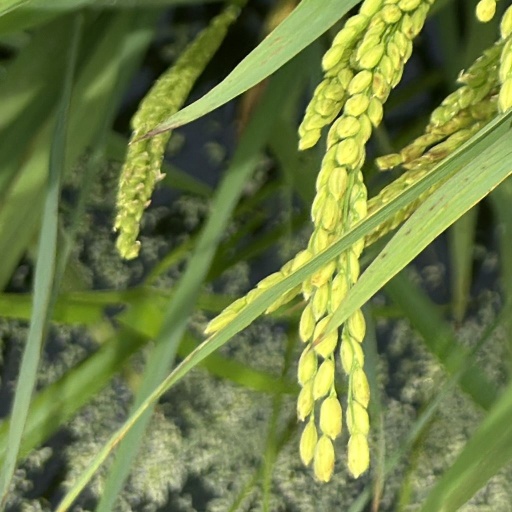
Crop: rice